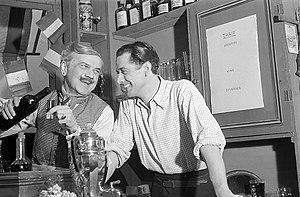
La Trilogie marseillaise est l'appellation générique donnée aux trois pièces de théâtre tragiques de Marcel Pagnol, Marius, Fanny et César, ainsi qu'aux adaptations cinématographiques qu'il a supervisées. Il a réalisé lui-même le troisième volet.